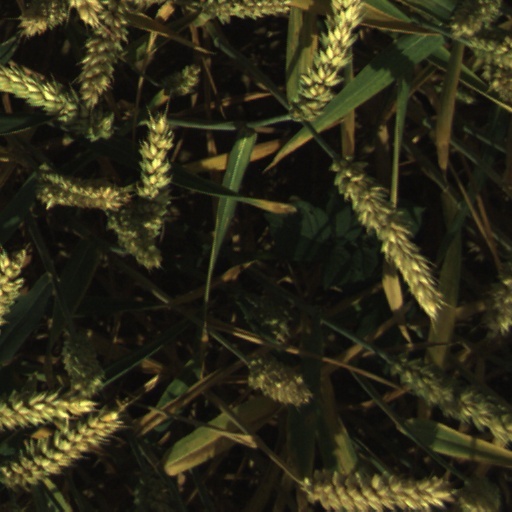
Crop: wheat